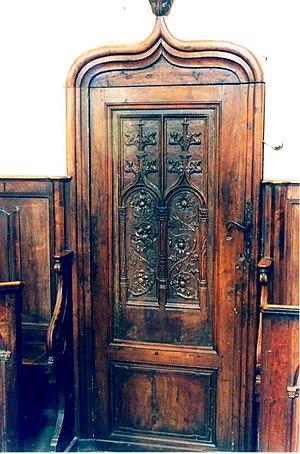
Savas église panneau Récollets
L'église Saint-Julien est érigée dans la commune de Savas, département de l'Ardèche en région Auvergne-Rhône-Alpes. Son architecture de style néogothique est notamment l'œuvre de William Guibert, architecte-voyer de la ville d’Annonay. Ainsi cette église a un point commun avec celle de Toissieu, hameau d’Annonay. L'édifice est situé au cœur du chef-lieu de la commune.